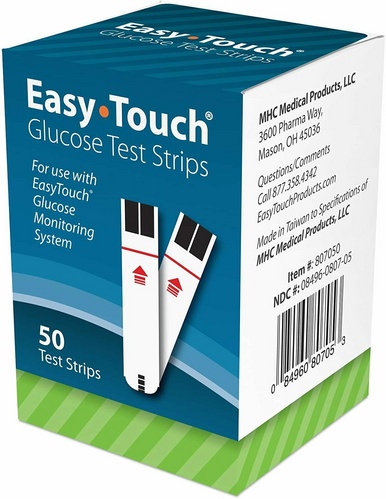
Easy Touch Gluclose Test Strips 50ct
Easy Touch Glucose Test Strips offer quick and accurate blood sugar readings. This pack contains 50 test strips that are compatible with Easy Touch glucose meters. Designed for easy use, they require a small blood sample and provide reliable results, making diabetes management convenient and straightforward.
Brand: Commonfinds
Category: Health & Beauty > Health Care > Biometric Monitor Accessories > Blood Glucose Meter Accessories > Blood Glucose Test Strips